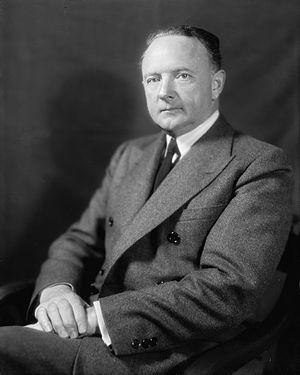
Le gouverneur du Commonwealth de Virginie est le détenteur du pouvoir exécutif dans l'État américain de Virgine et le commandant en chef des forces militaires de l’État. Il est élu pour un mandat de quatre ans non renouvelable. Le gouverneur a le devoir d'appliquer les lois de l’État, et le pouvoir d'approuver ou de mettre son veto aux projets de loi adoptés par l'Assemblée générale de Virginie, de convoquer l'assemblée législative, et d'accorder des grâces.